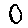
Label: 0